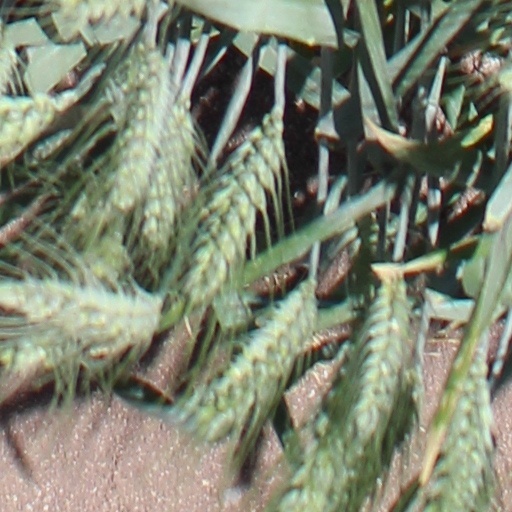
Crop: wheat